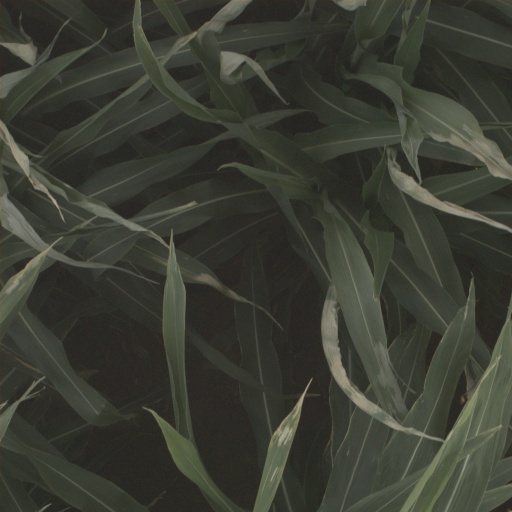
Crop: sorghum